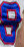
Number: 8